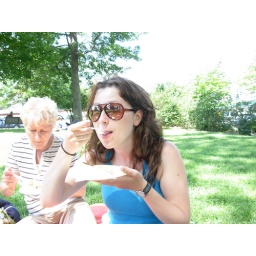
eating carrot cake in the park for dad's birthday